BDSM in culture and media

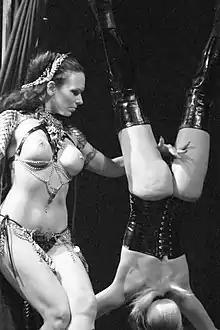
On stage BDSM show during a performance from Umbra et Imago at Wave Gotik Treffen music and arts global festival in Germany, 2014

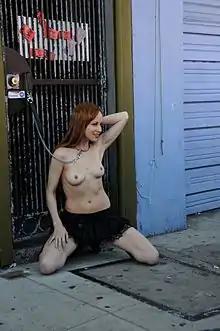
Sexual roleplayer in a "kajira" pose at Folsom Street Fair, a U.S. based BDSM fest. The woman is posing in an approximation to "nadu", the typical position of a "pleasure slave" in Gorean subculture.

BDSM (i.e., bondage and discipline, dominance and submission, sadism and masochism) is a frequent theme in culture and media, including in books, films, video games, television, music, magazines, public performances and online media.